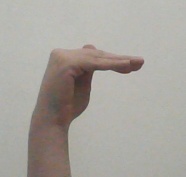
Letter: khaa